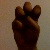
The image shows a hand gesture representing the letter 'E' in Indian Sign Language.